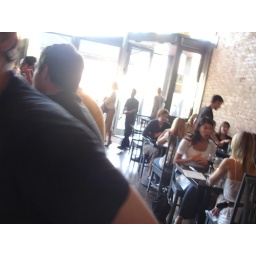
from the gilmour girls. we spotted her in this bar and grill on melrose